Voting rights in Nigeria

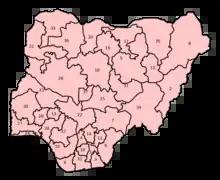
Nigeria numbered by its states

The history of voting rights in Nigeria mirrors the complexity of the nation itself.